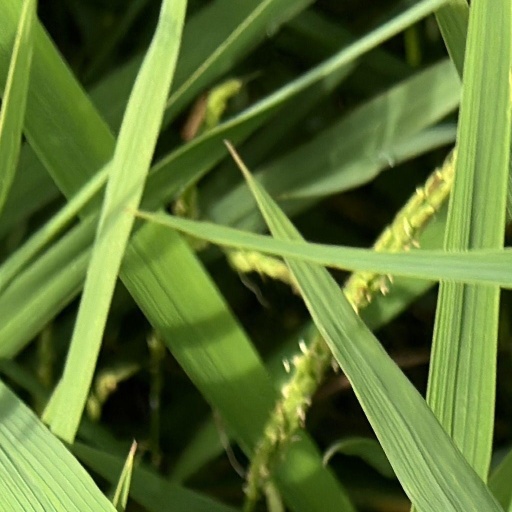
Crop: rice